Thomas Corbett, 2nd Baron Rowallan

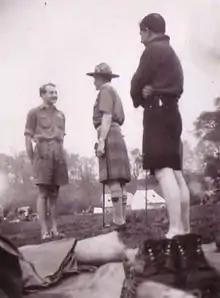
Norwegian Scouts from Bergen meet Lord Rowallan (centre) at Gilwell Park in 1950.

Rowallan had become the Boy Scouts Association district commissioner for north-west Ayrshire in 1922. In 1944, the Boy Scouts Association appointed him Scottish headquarters commissioner for leader training. In 1945, the Boy Scouts Association appointed him as its Chief Scout of the United Kingdom and Dependant Territories in February and Chief Scout of the British Commonwealth and Empire in April, appointments he retained until 1959. Rowallan also served on the International Conference of the Boy Scout Movement's committee from 1947 until 1953.